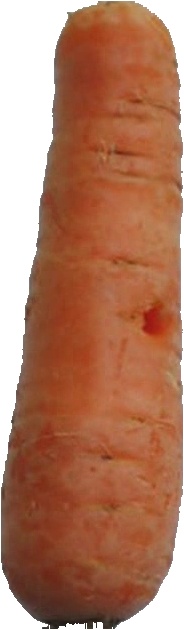
Label: carrot_1